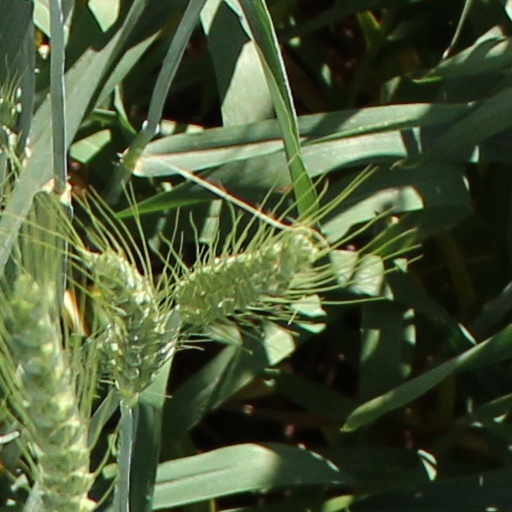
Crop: wheat